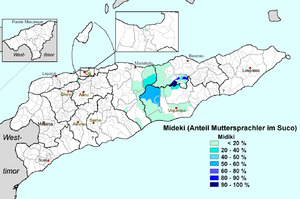
Depuis son indépendance en 2002, le Timor oriental possède deux langues officielles : le tétoum et le portugais. Il fait partie de la Communauté des pays de langue portugaise.